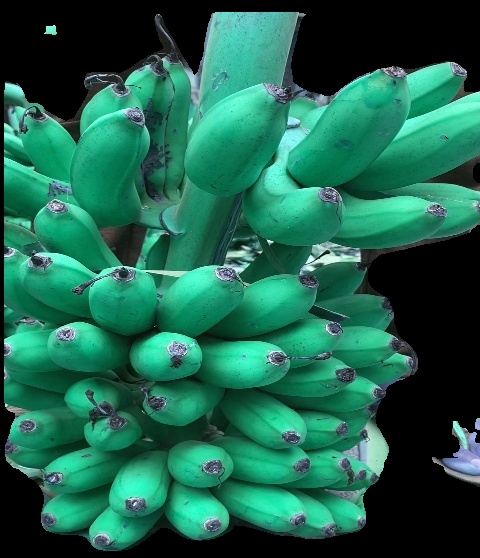
Variety: rasbale
Grade: grade1